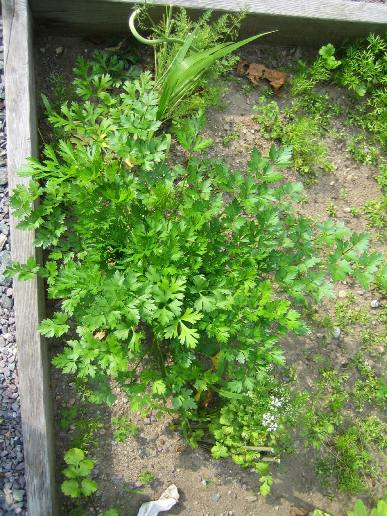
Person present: No